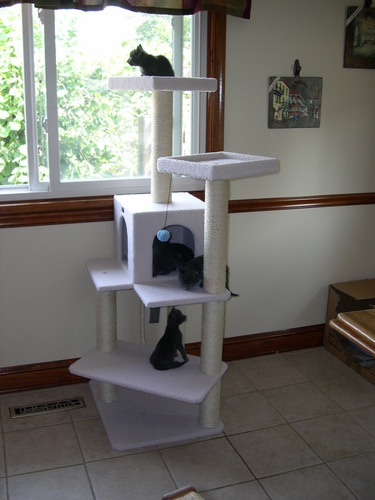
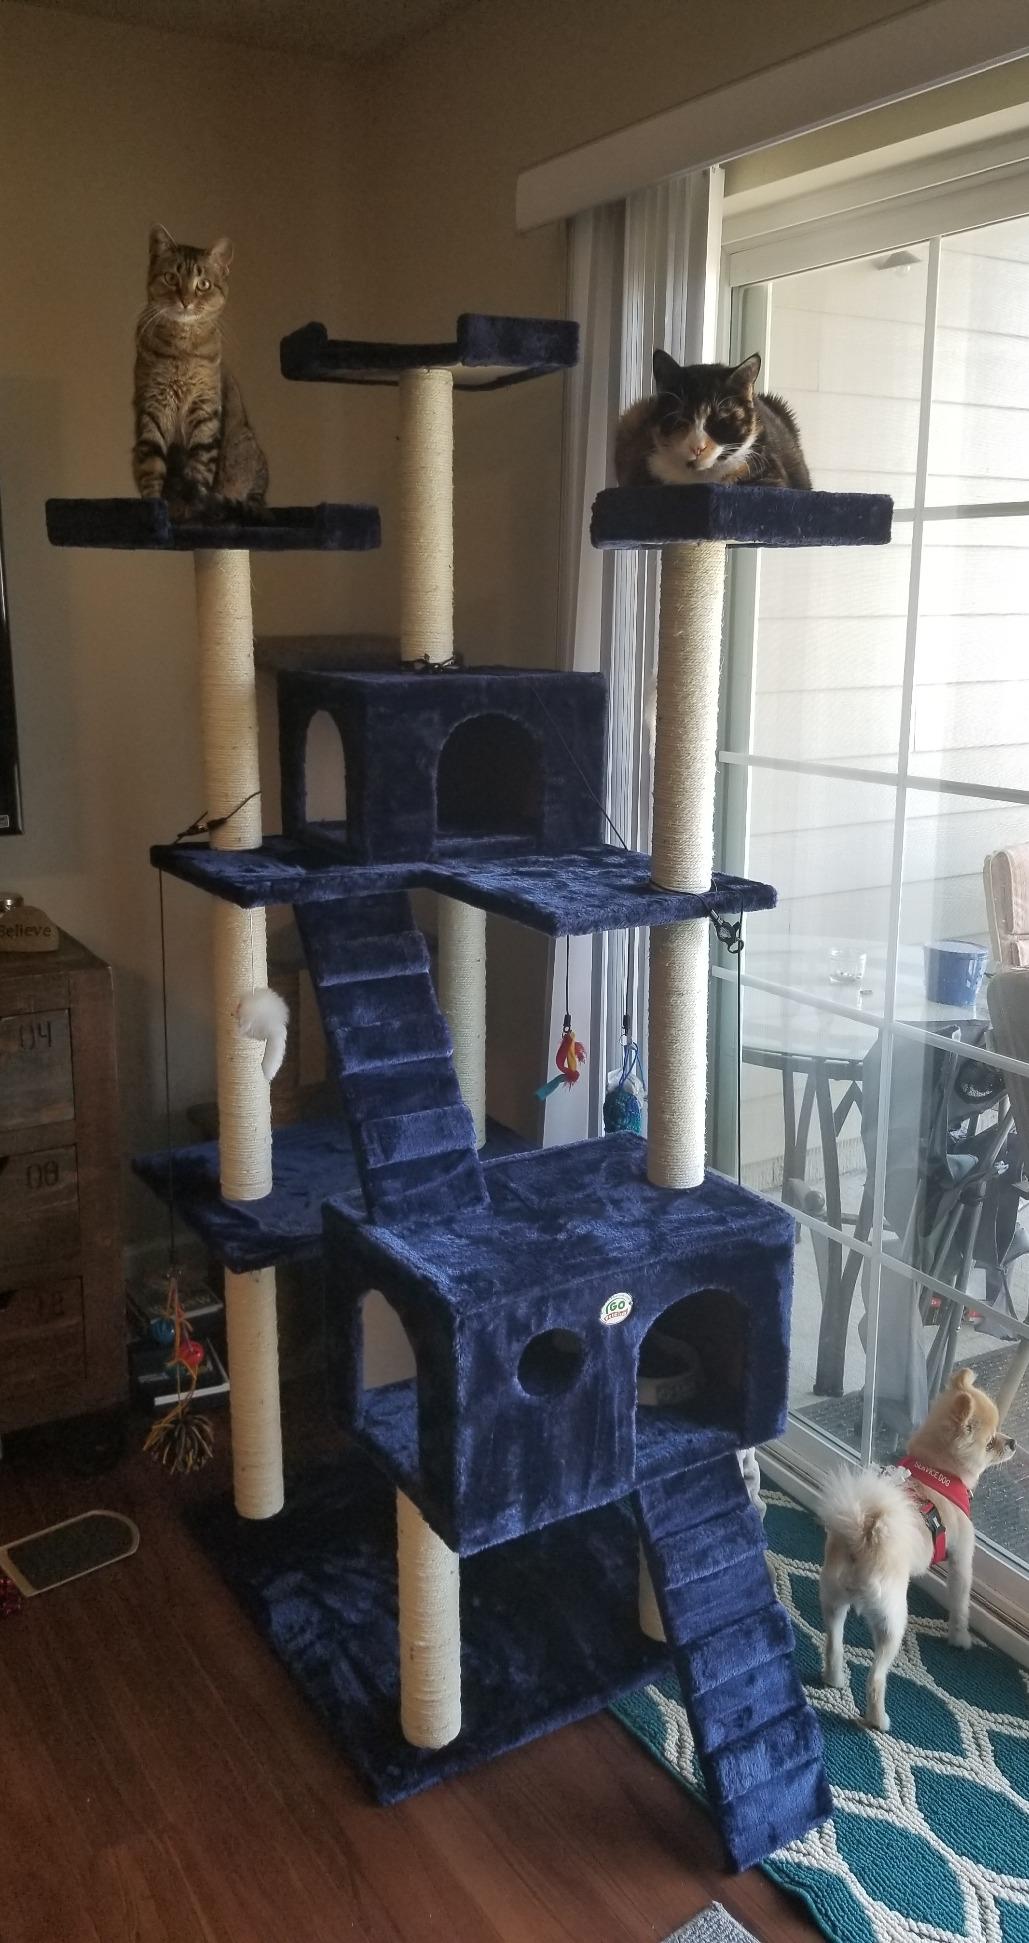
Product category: items_cat tree
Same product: no